R-123

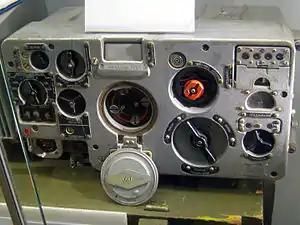
R-123 radio transceiver

R-123 "Magnolia" (Р-123 «Магнолия») is a Soviet military HF/VHF radio transceiver designed for use in tanks and other armoured vehicles. The device was made in the Ryazan radio plant.